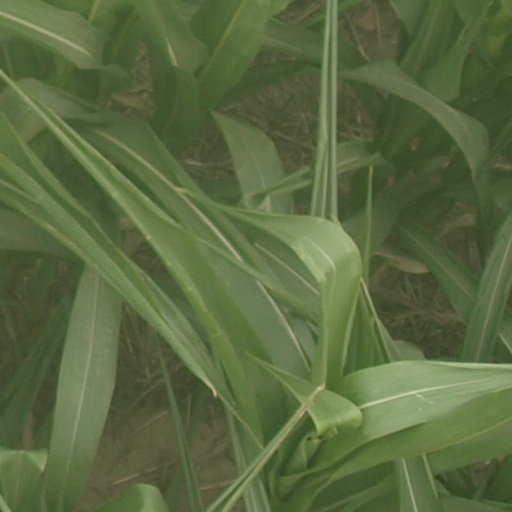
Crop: maize; corn